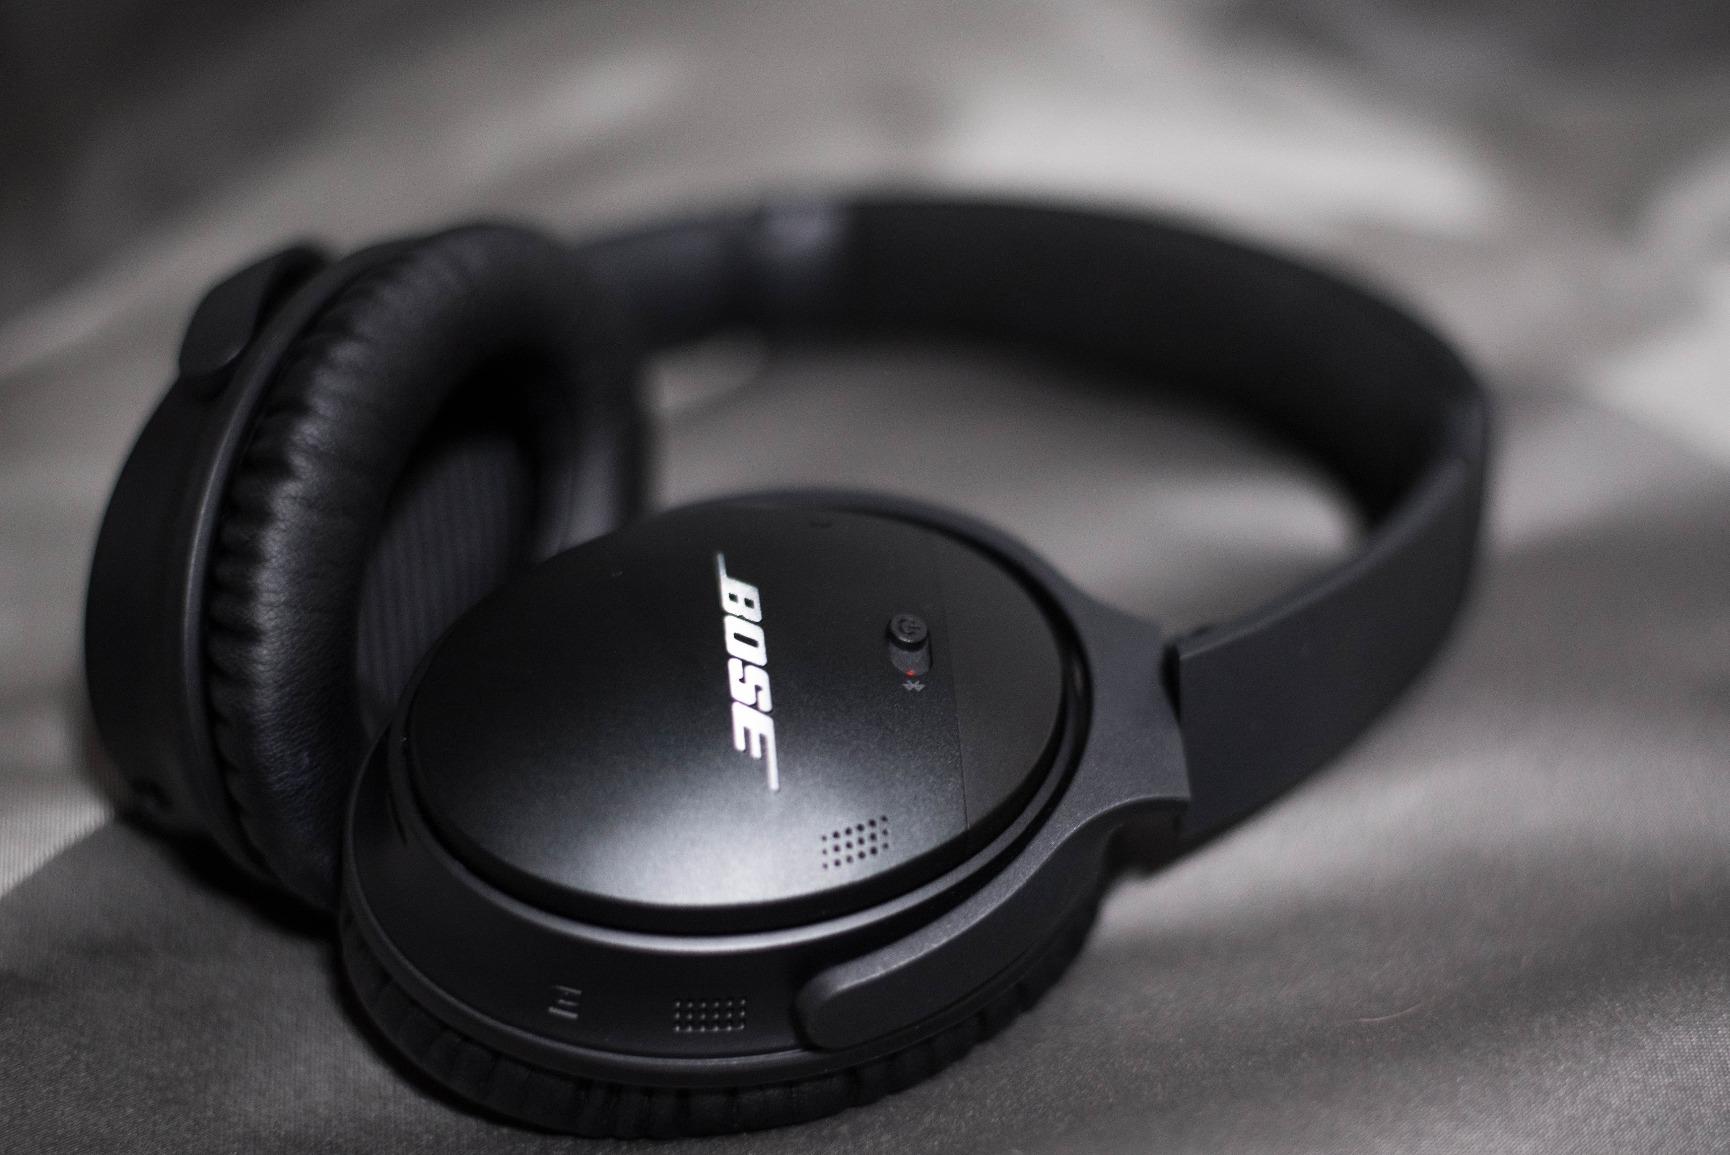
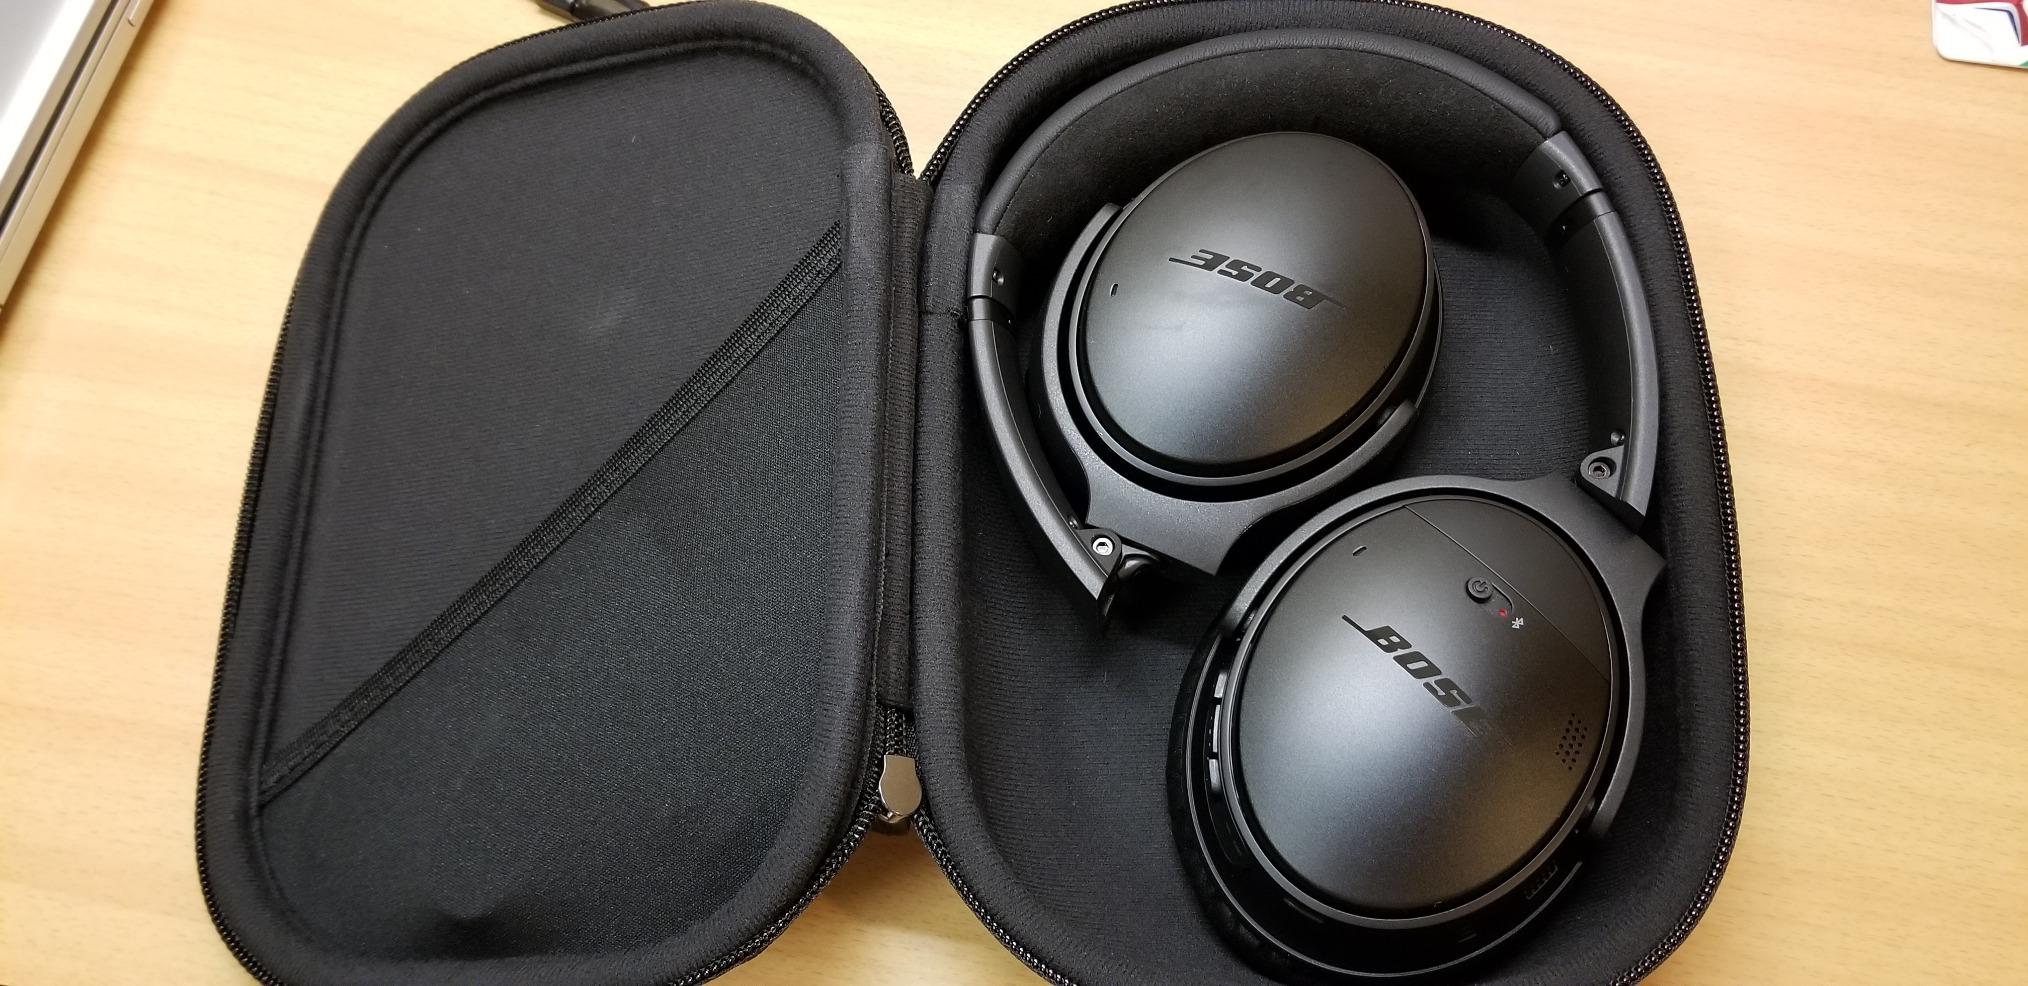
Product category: headphones
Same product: yes